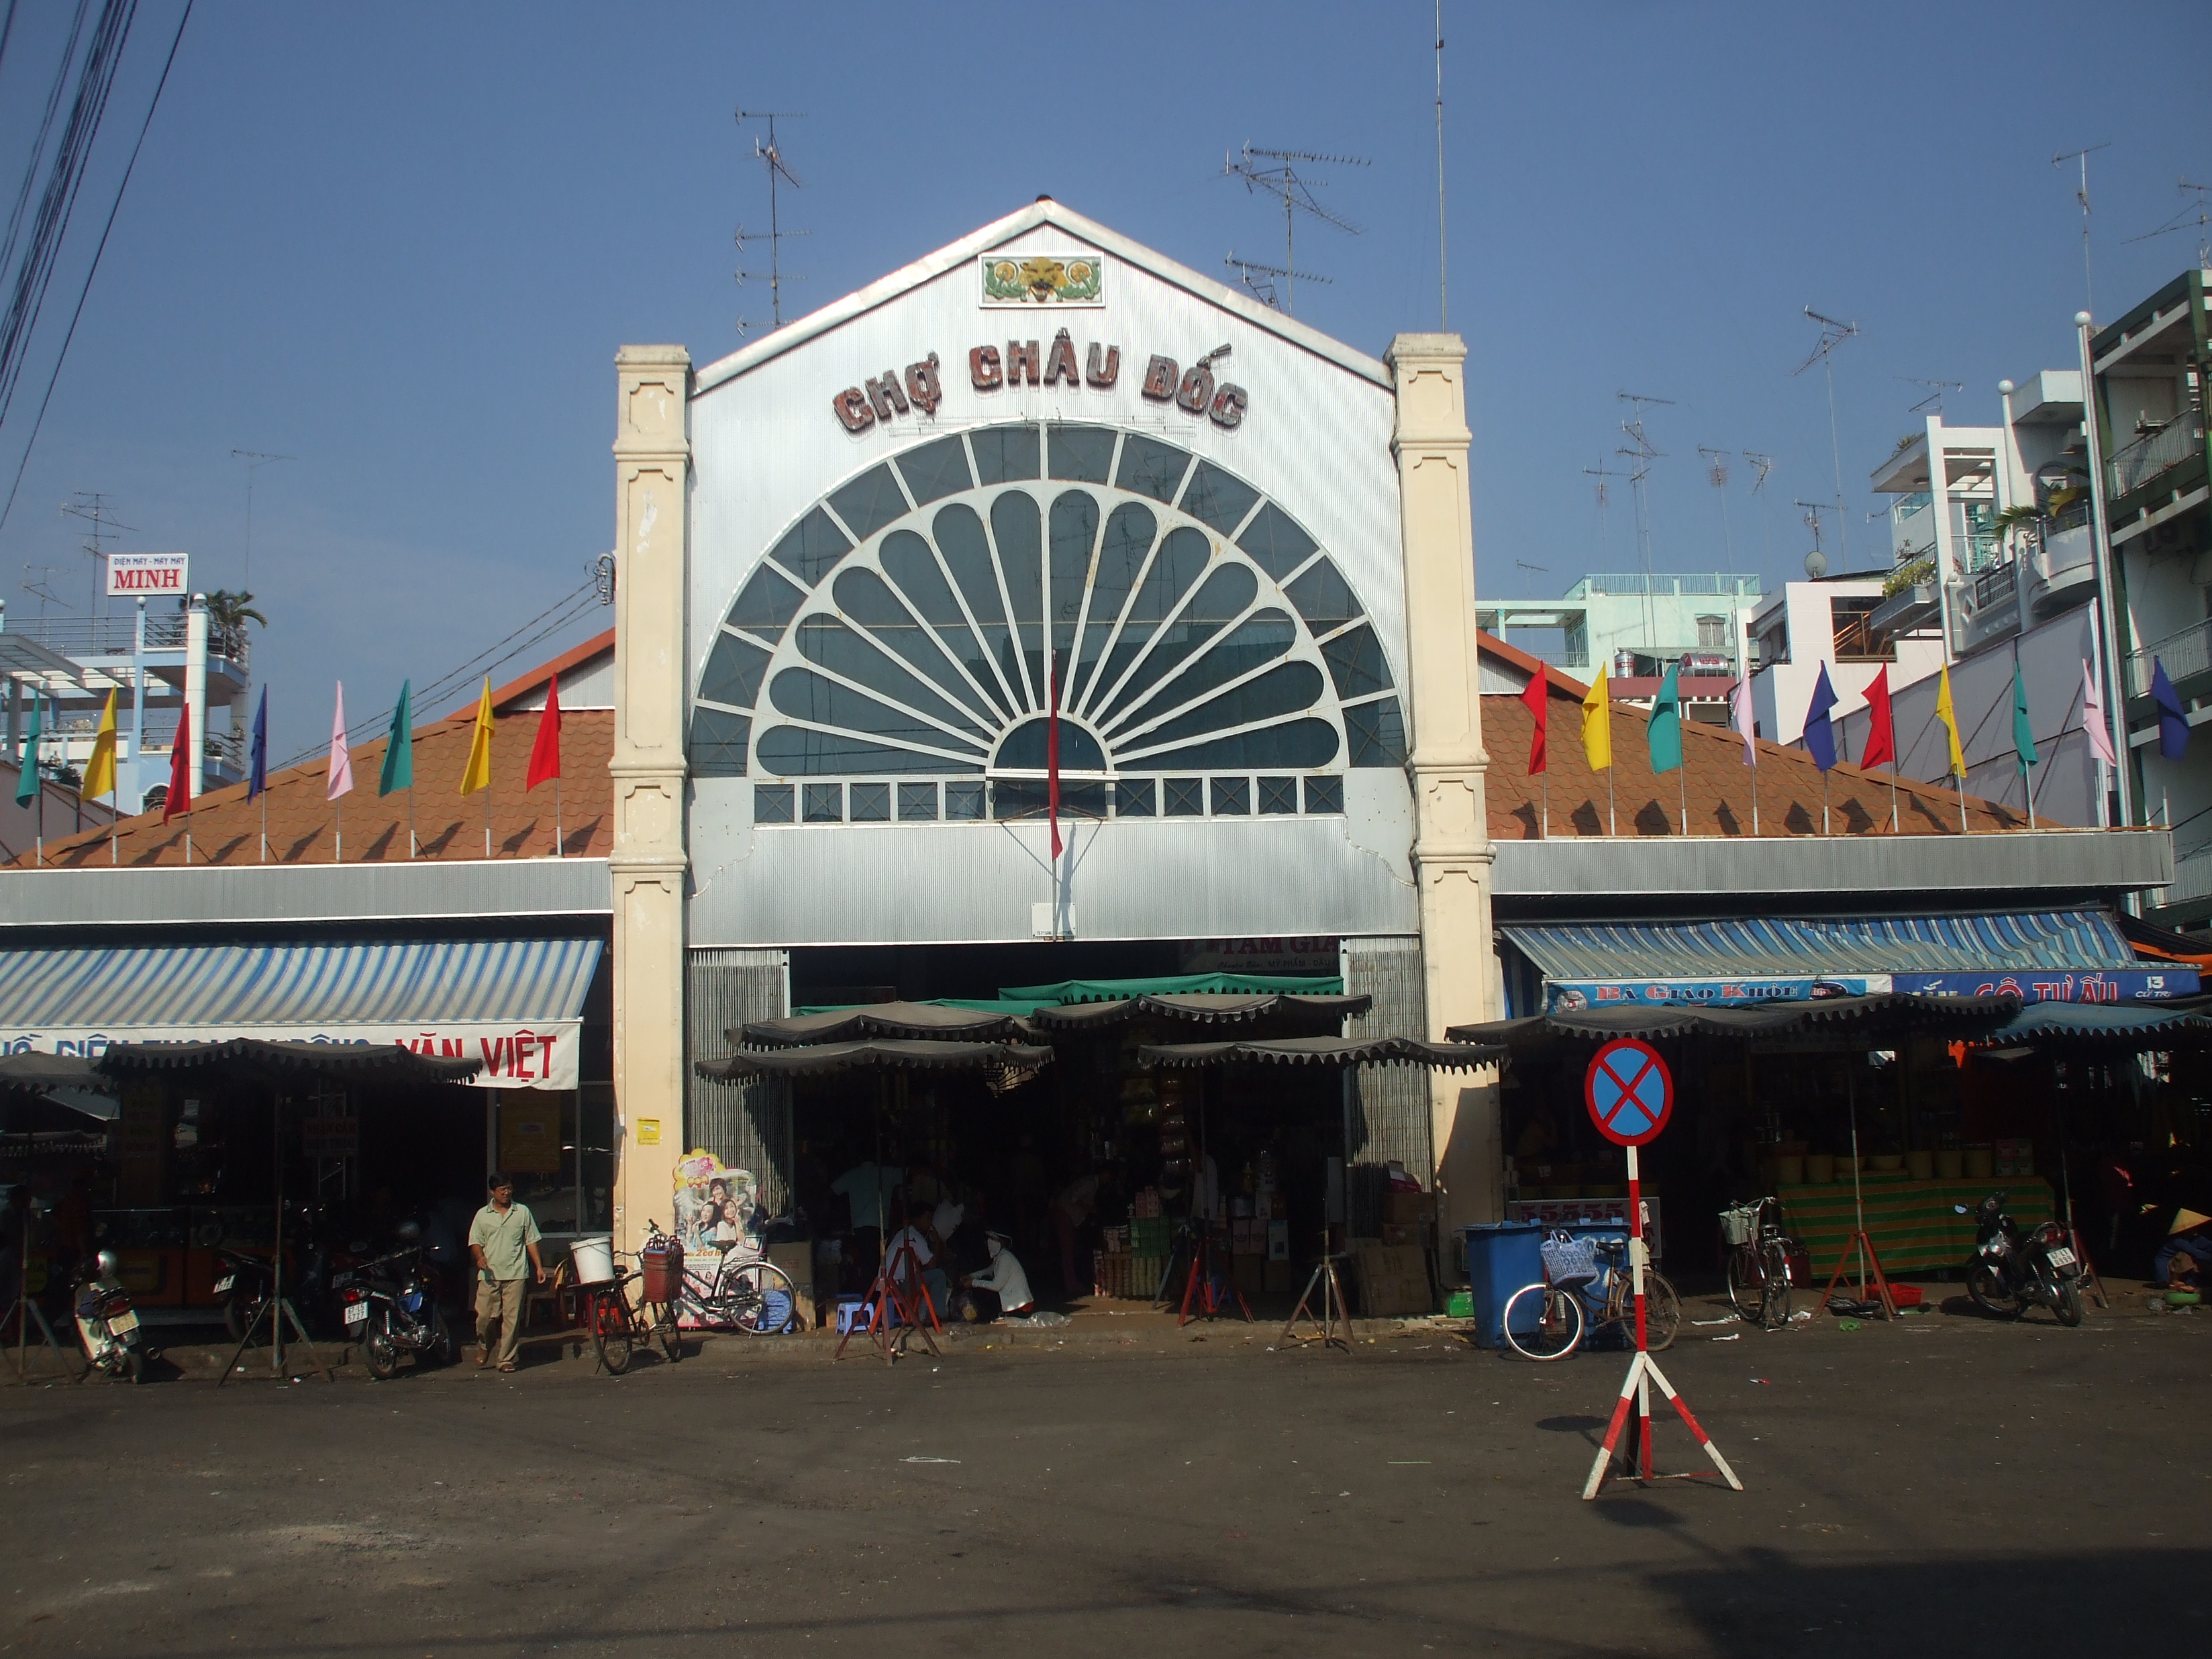
user: text: Biển báo giao thông ở phía trước chợ có màu gì?
assistant: text: Đỏ, xanh dương và trắng.

user: text: Có bao nhiêu lá cờ nhiều màu sắc được cắm trên mái của chợ chính?
assistant: text: Mười bảy lá cờ.

user: text: Chợ Châu Đốc có vai trò như thế nào đối với cộng đồng địa phương?
assistant: text: Đây là trung tâm thương mại, giao lưu buôn bán và sinh hoạt cộng đồng quan trọng của người dân địa phương.

user: text: Mặt tiền của Chợ Châu Đốc có kiến trúc đặc trưng nào và có bao nhiêu cột trụ lớn màu vàng nhạt ở phía trước?
assistant: text: Kiến trúc đặc trưng là cửa sổ hình quạt lớn ở trung tâm. Có bốn (4) cột trụ lớn màu vàng nhạt ở phía trước.